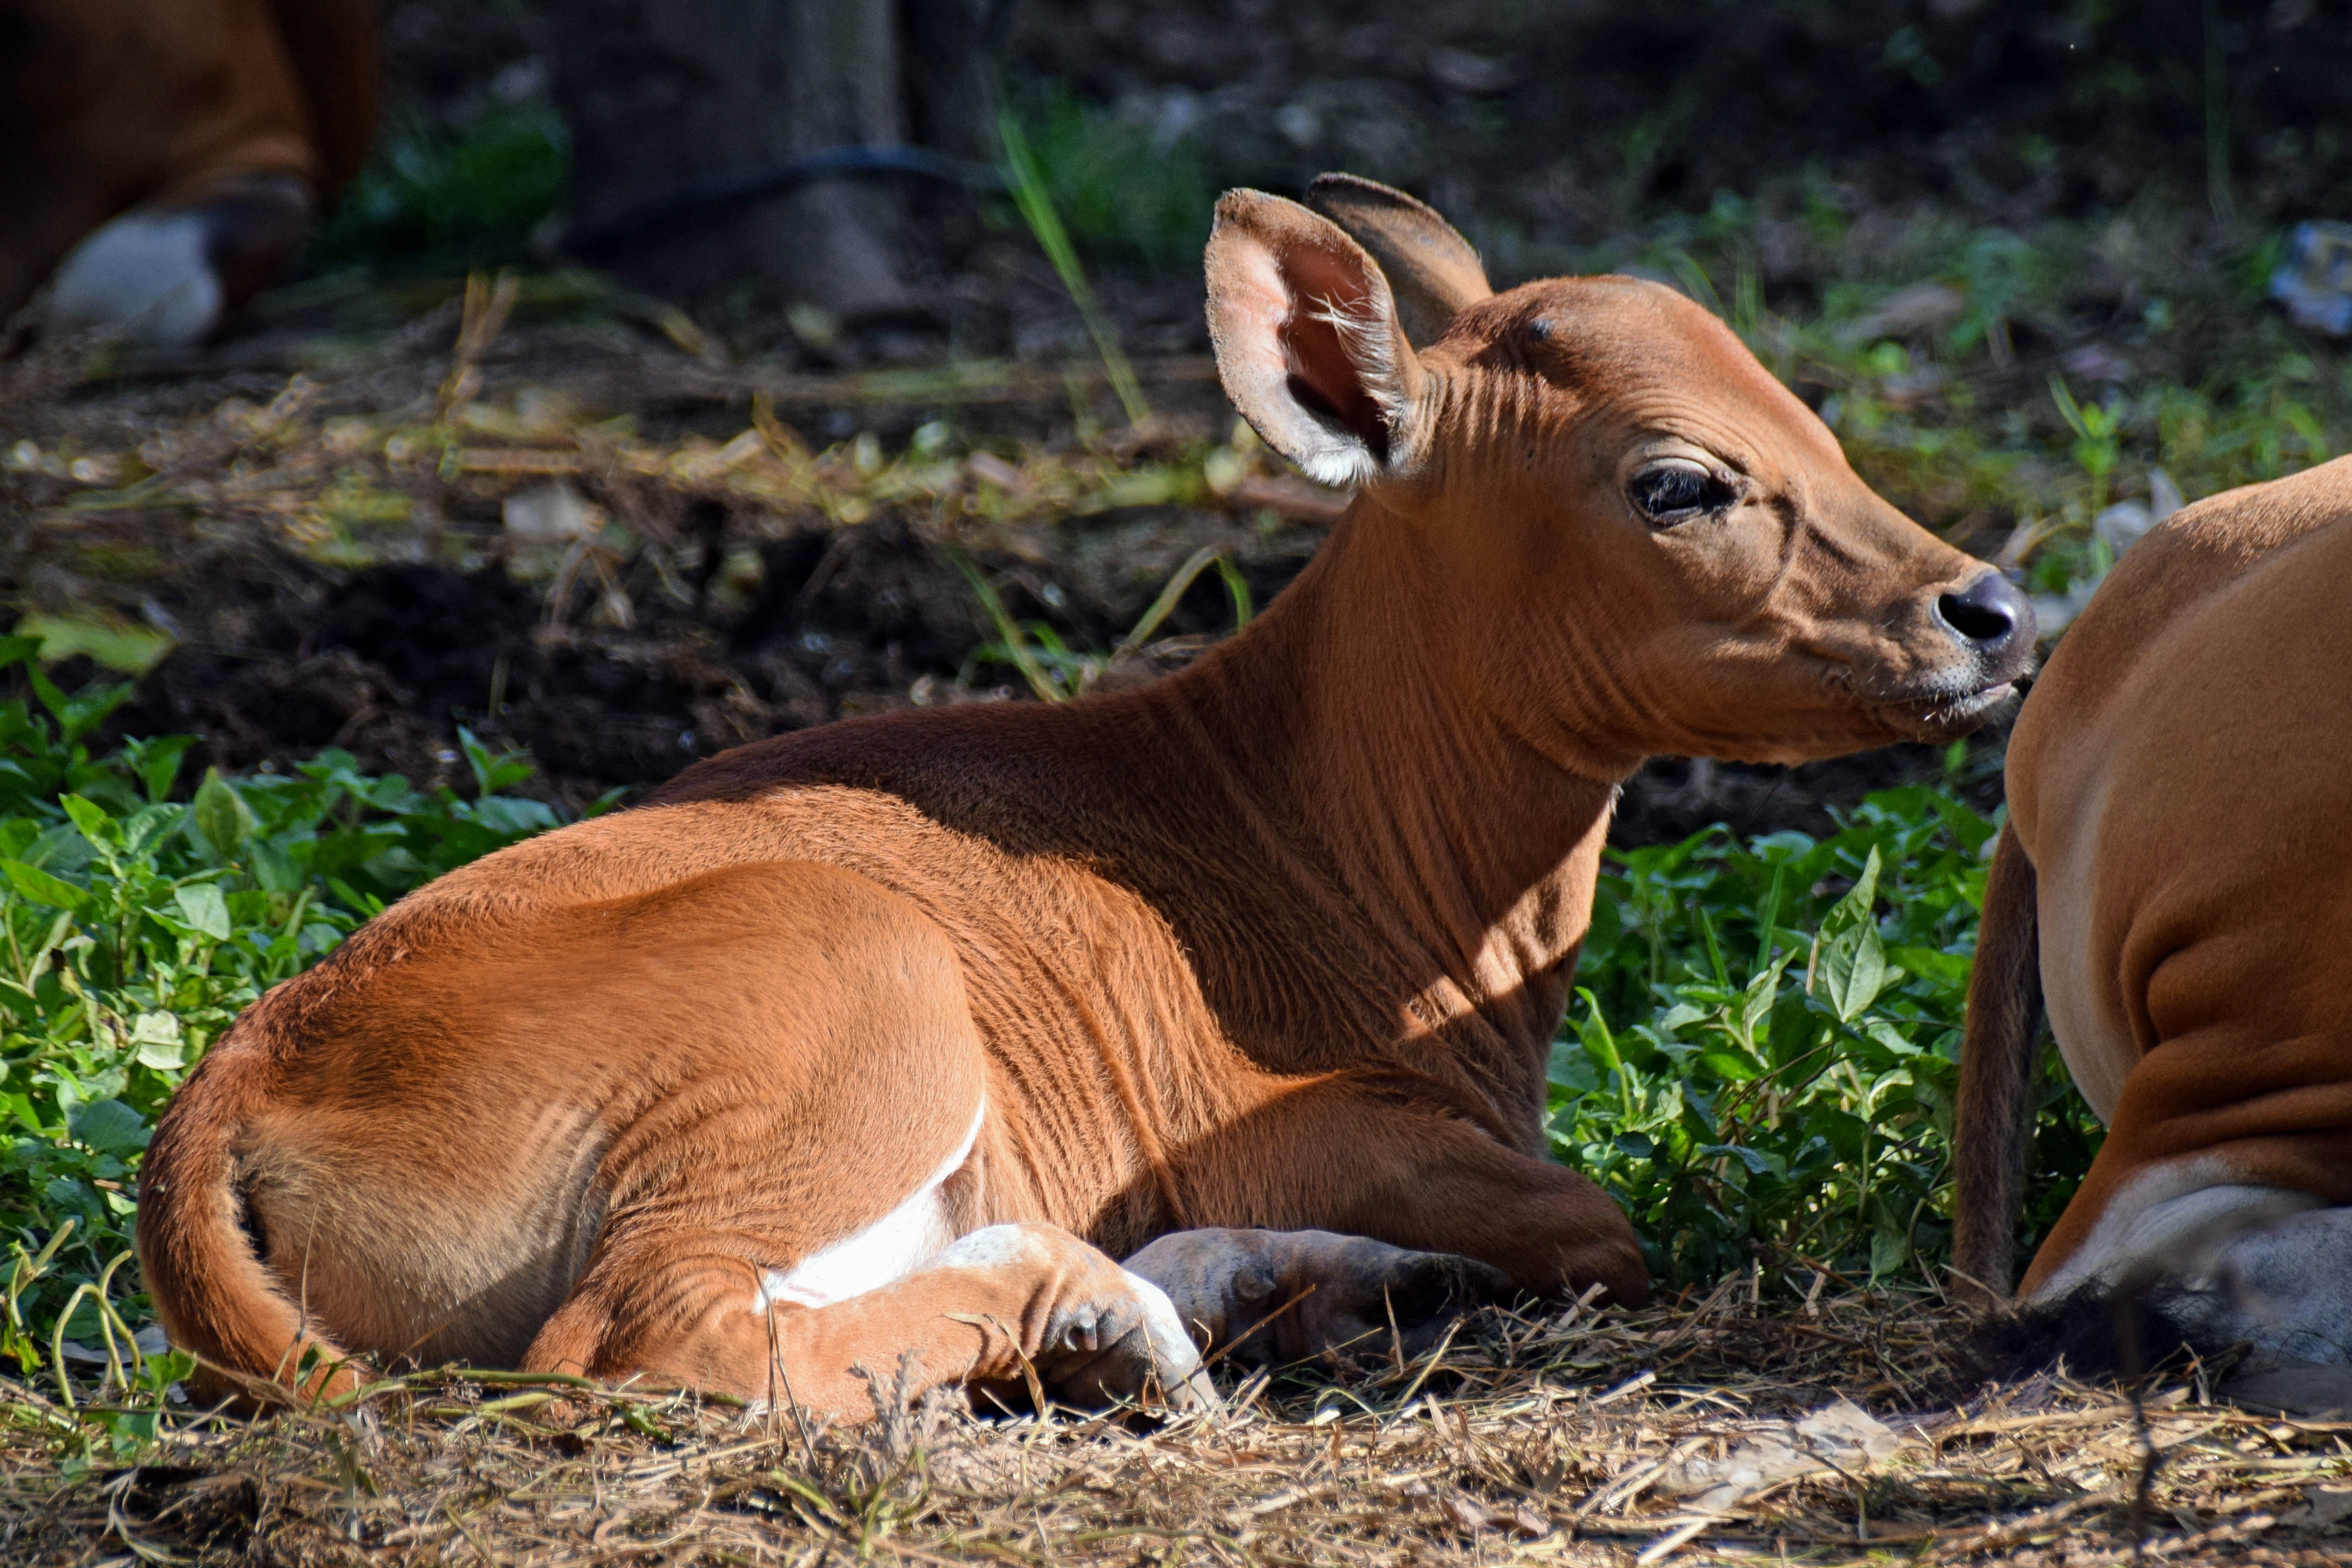
nature, grass, animal, travel, wildlife, zoo, mammal, fauna, antelope, calf, impala, indonesia, bongo, safari, bali, white tailed deer, cattle like mammal, cow calf